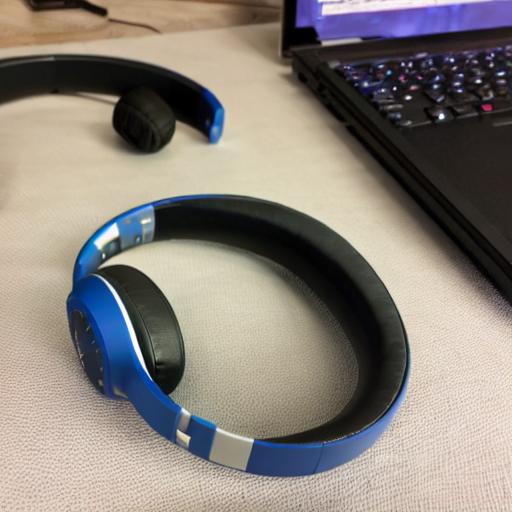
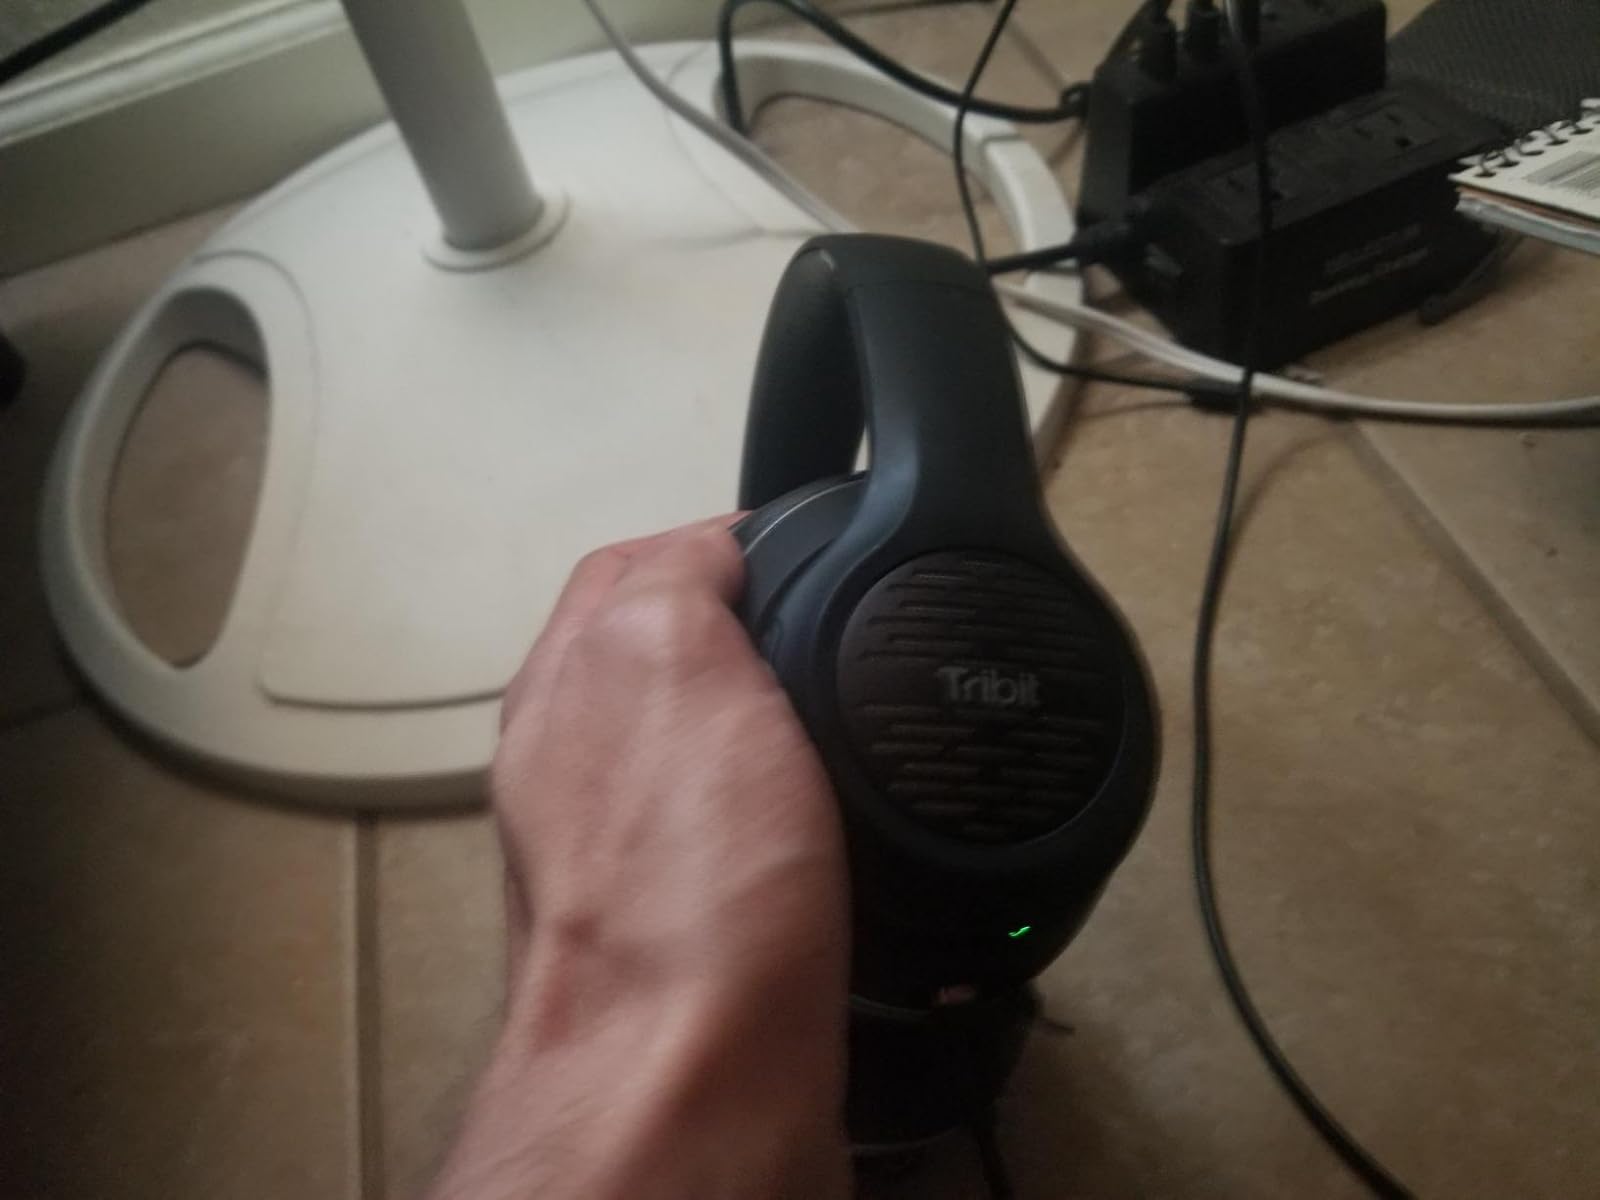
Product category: headphones
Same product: no